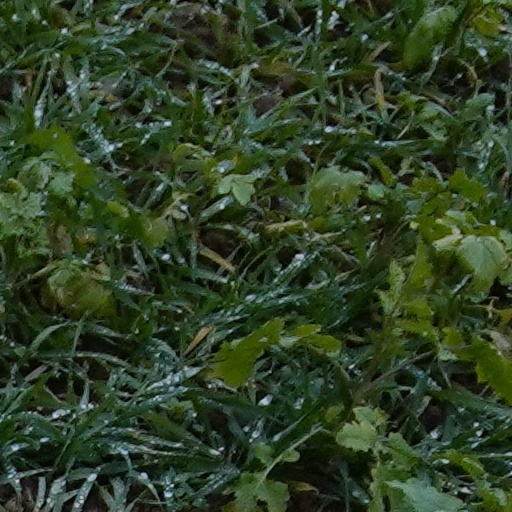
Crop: wheat